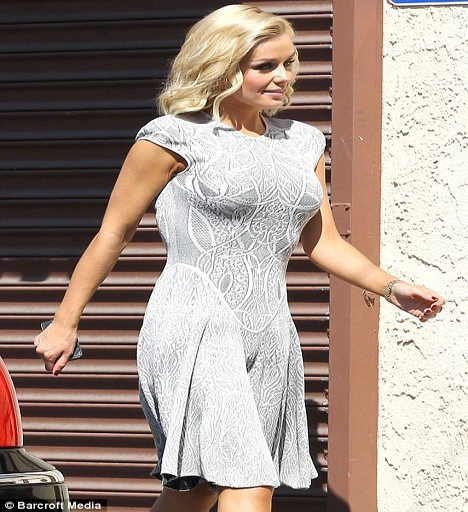
elegant : person showed off her curves in a ladylike dress as she arrived for rehearsals yesterday